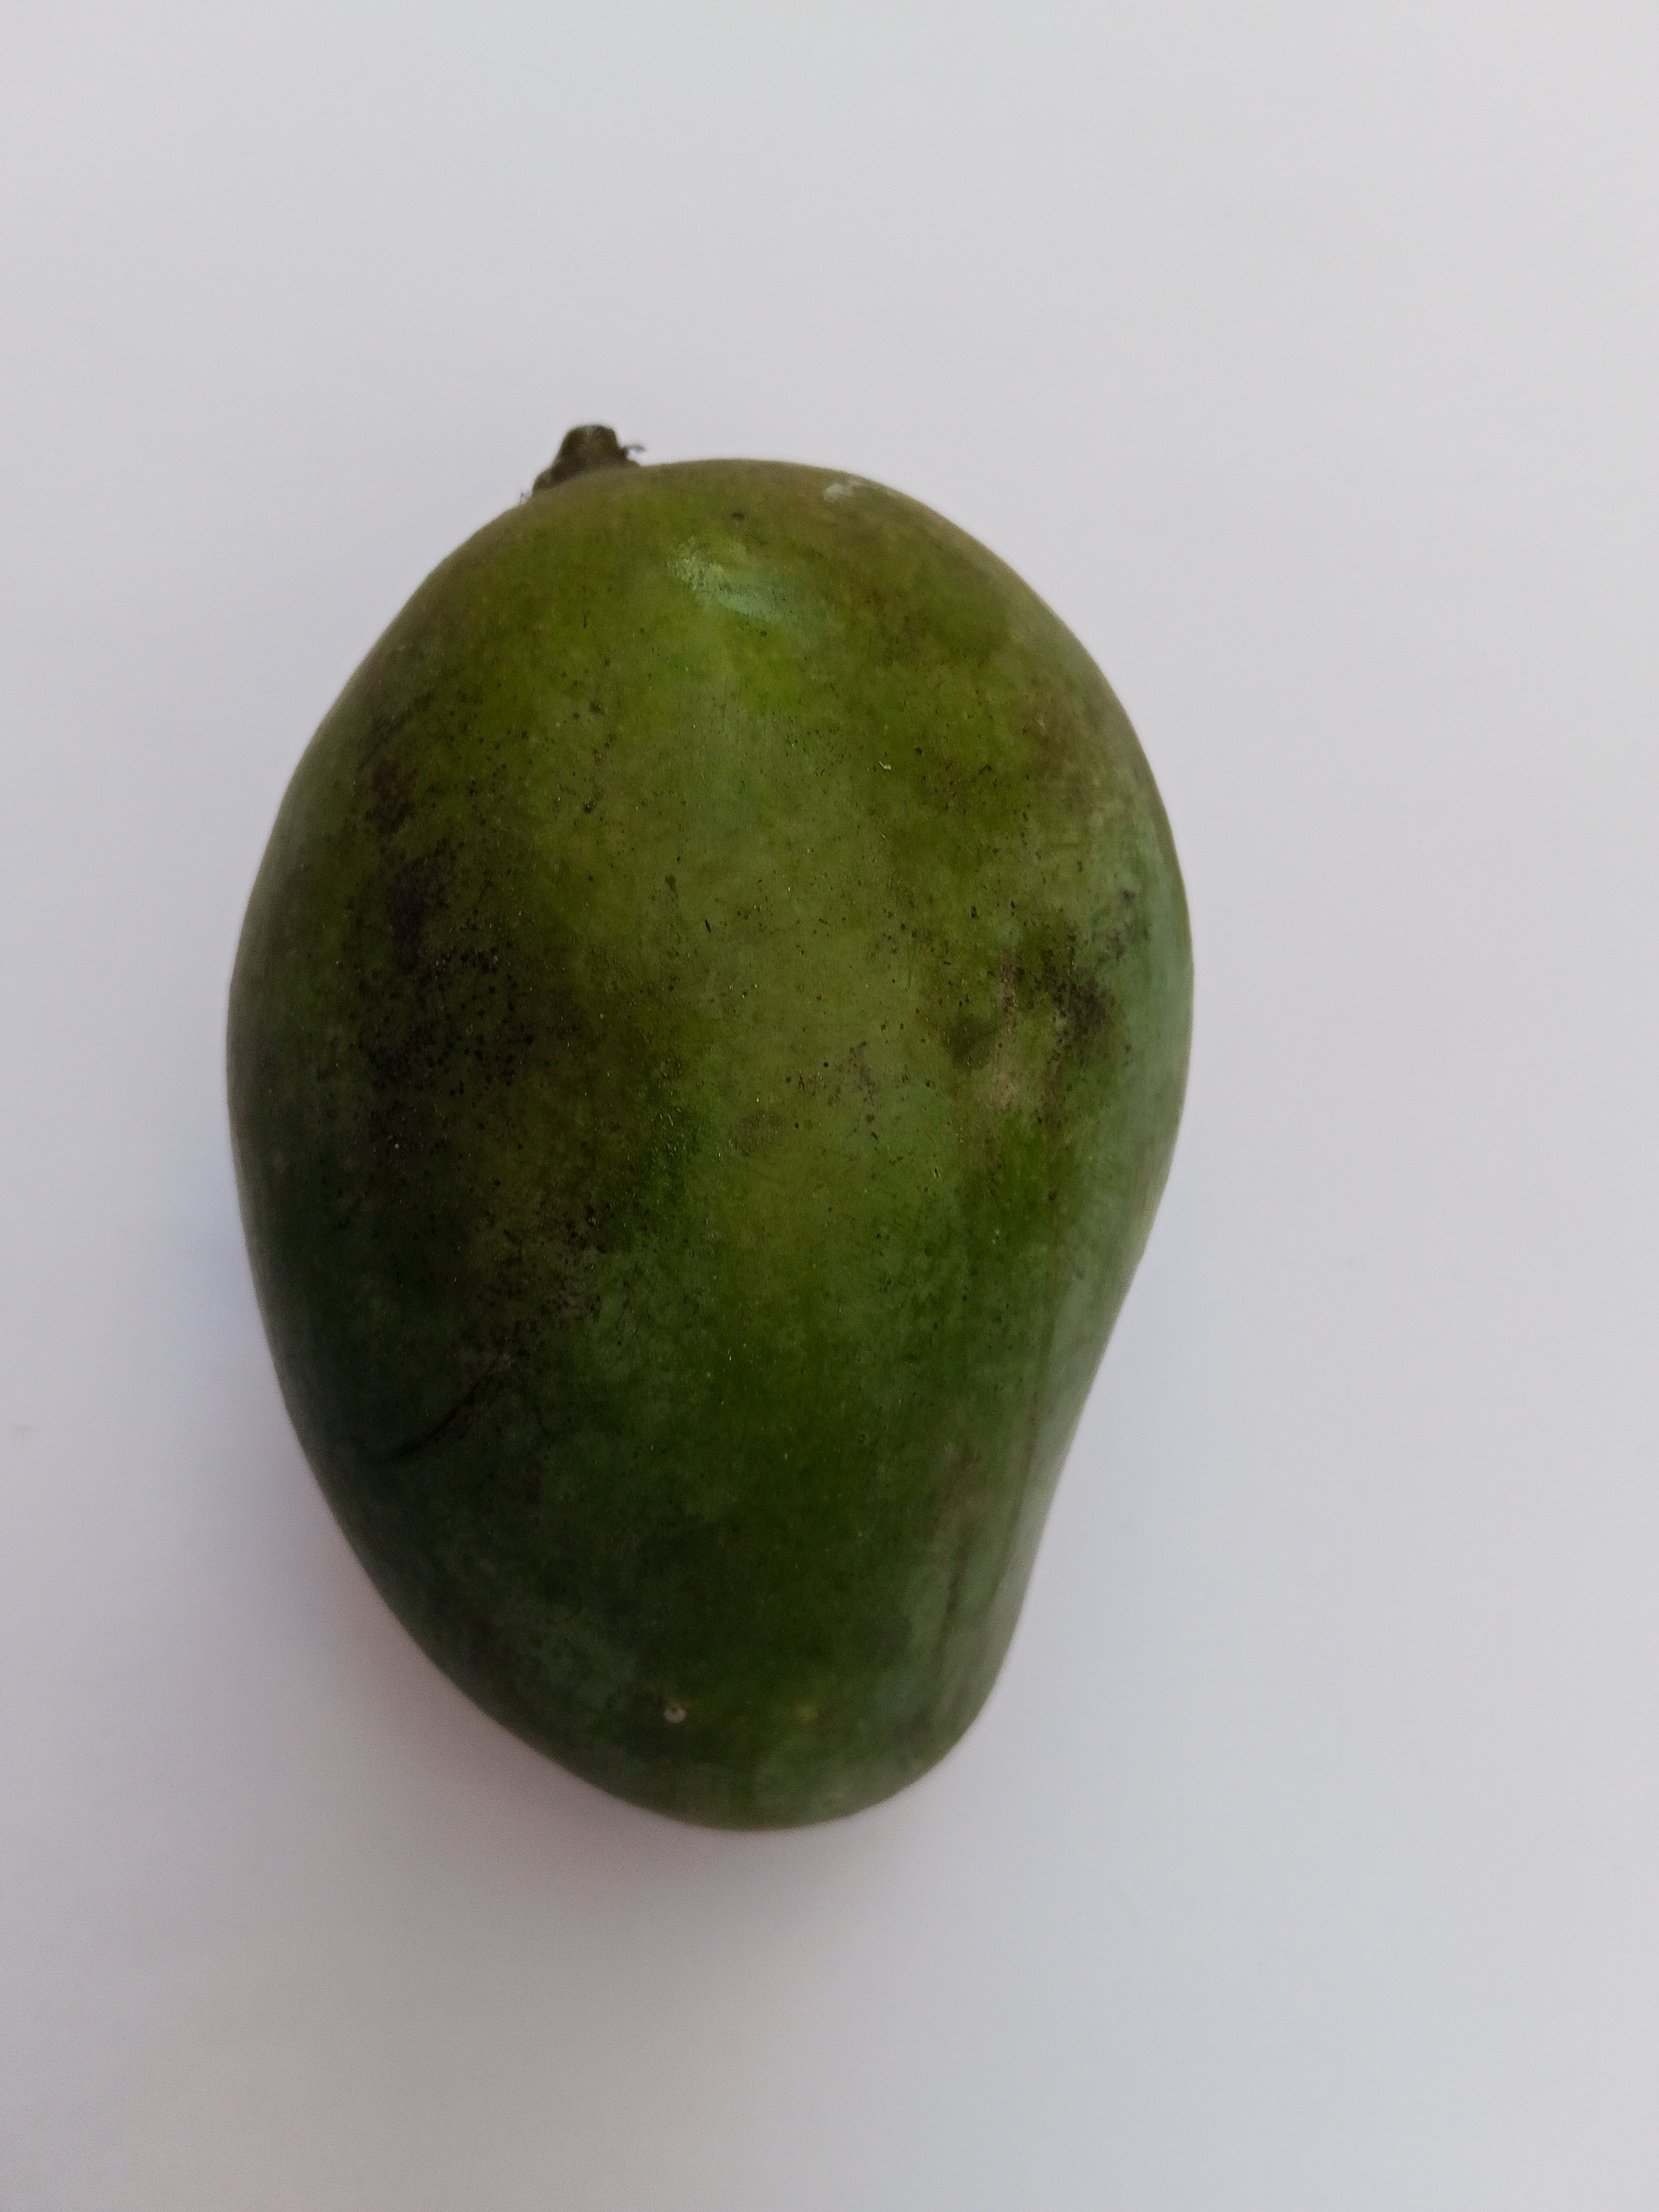
Mango variety: Amrapali